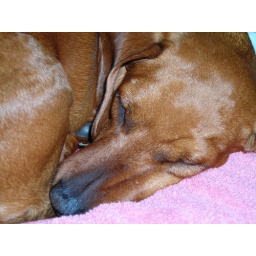
At 2:00 in the morning after her outbreak from her shots curled up on a towel on my computer desk.